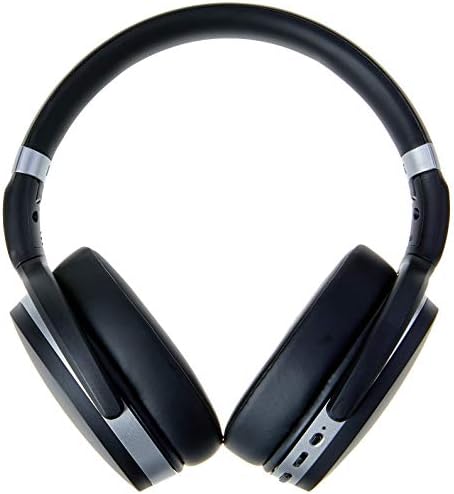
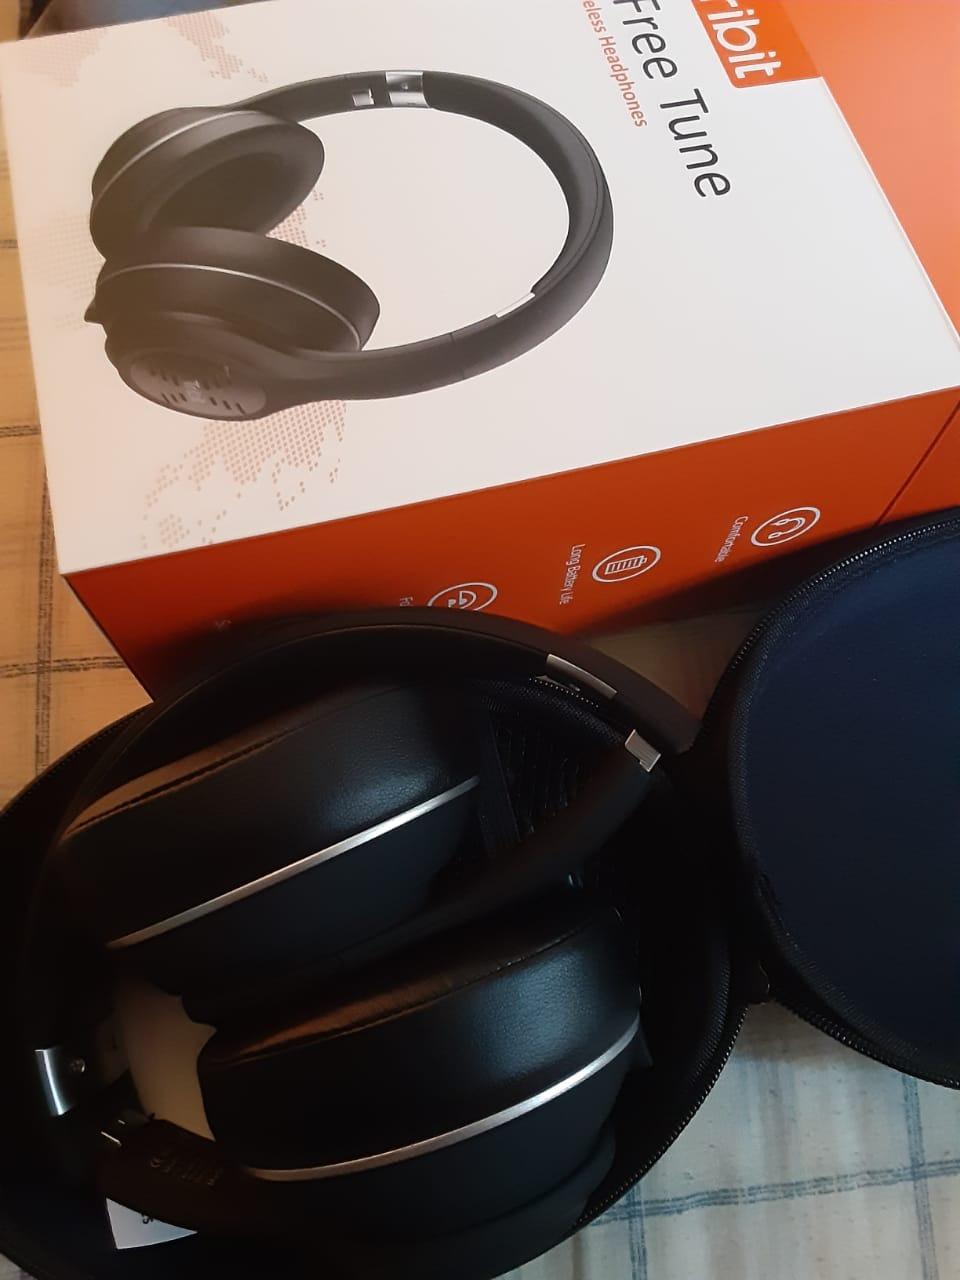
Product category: headphones
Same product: no